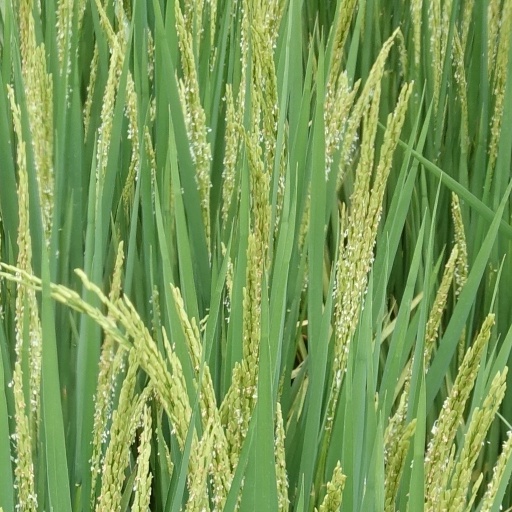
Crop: rice